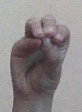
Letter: ha